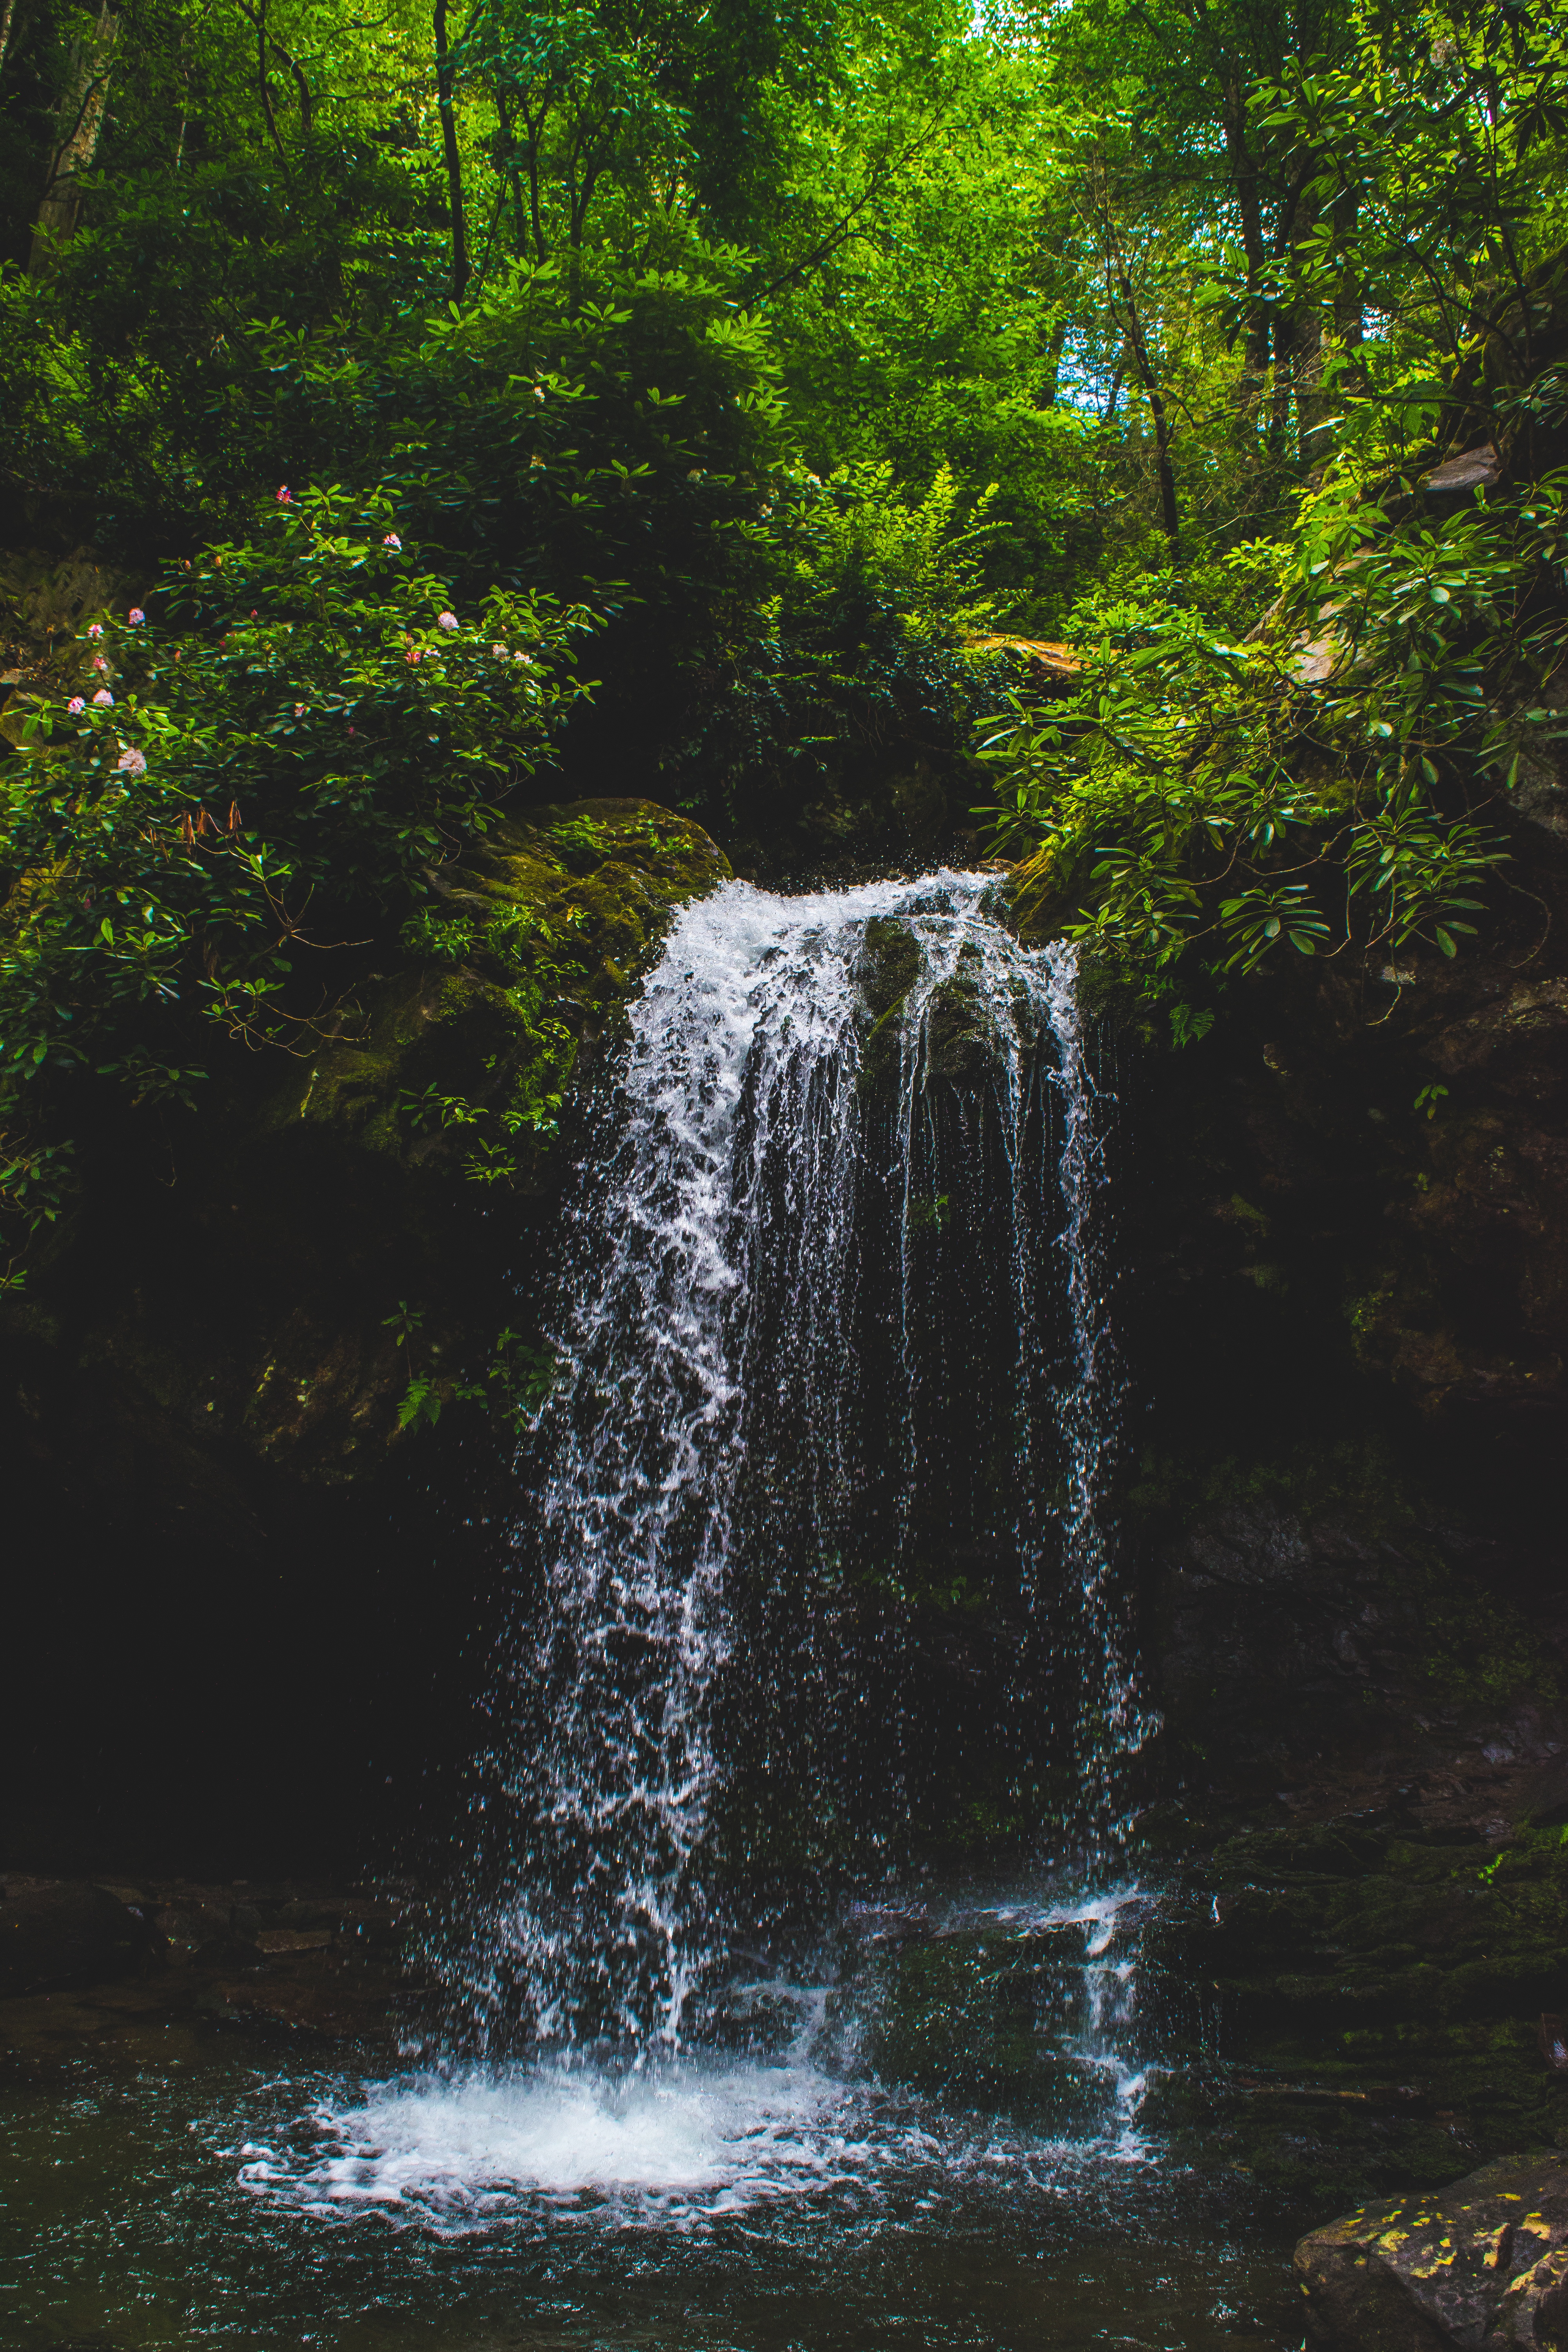
tree, water, nature, forest, waterfall, creek, leaf, river, stream, reflection, jungle, autumn, body of water, rainforest, wasserfall, woodland, habitat, water feature, watercourse, natural environment